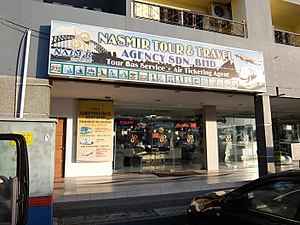
Rejsebureau
Rejsebureau
Et rejsebureau er en erhvervsvirksomhed, som sælger rejserelaterede produkter og tjenesteydelser, herunder flybilletter, hotelovernatninger, aktiviteter på destinationen, forskellige former for pakkerejser, skræddersyede rejser, busrejser, krydstogtrejser, Skirejser m.m. For at opfattes som et rejsebureau i juridisk forstand skal virksomheden arrangere min. 2 af følgende 3 services: transport, indkvartering eller aktiviteter på destinationen.